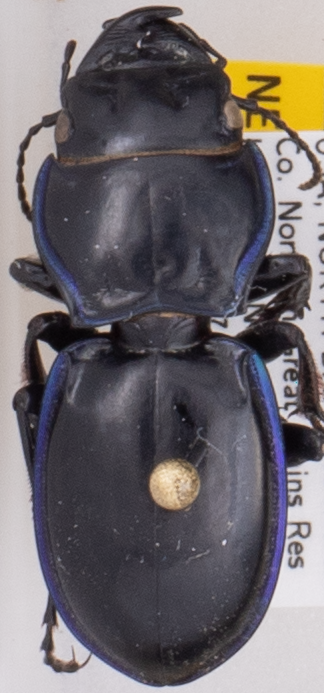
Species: Pasimachus elongatus
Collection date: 2022-06-28
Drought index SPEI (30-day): -0.844
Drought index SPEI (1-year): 0.01
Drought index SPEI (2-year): -1.28